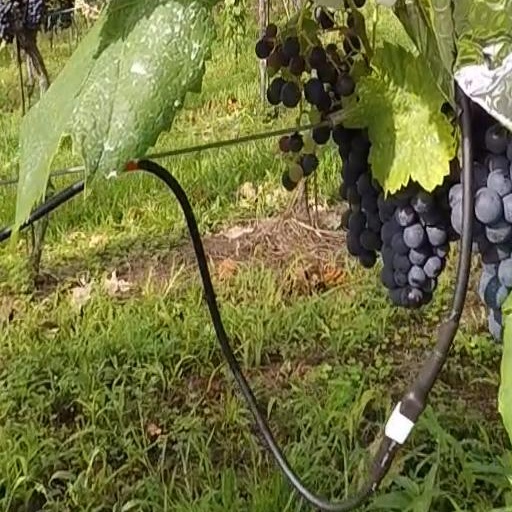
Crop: grape